Academy Hall (Rocky Hill, Connecticut)

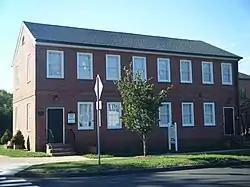
Academy Hall, in 2010

Academy Hall is a historic former school building at 785 Old Main Street in Rocky Hill, Connecticut. Built in 1803, it is a well-preserved example of a Federal style academy. It was listed on the National Register of Historic Places in 1977. It presently houses the Academy Hall Museum of the Rocky Hill Historical Society.